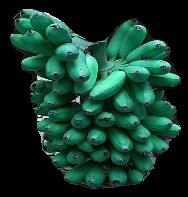
Variety: rasbale
Grade: grade1